Food Lion

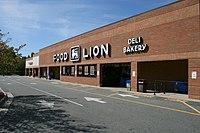
Food Lion in Durham, North Carolina. The store has since remodeled to the new signage in 2015.

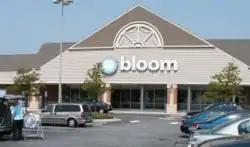
Bloom store in Accokeek, Maryland. Since 2016, it has been a Weis Markets store.

The Food Lion name was adopted in 1983; as 'Food Town' expanded into Virginia, the chain encountered several stores called Foodtown in the Richmond area. Expansion into Maryland would have been a bigger problem since about 100 independent, but affiliated, stores were called "Food Town". Because Delhaize had a lion in its logo, "Food Town" asked to use it on product labels and new store signs. Ralph Ketner realized "lion" needed only two new letters and the movement of another in the chain's signs. On December 12, 1982, Ketner announced the name change to "Food Lion," and by the end of March 1983, all stores had been rebranded. The name change, while puzzling for American customers, made economic and historic sense, as Delhaize was once known as "Delhaize Le Lion."